Nevel Gracias

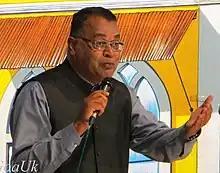
Gracias during a "tiatr" production, 2013

Nevel Lourdes Sacramento Gracias (11 February 1964 – 13 May 2022) was an Indian Catholic priest, playwright, actor, singer, composer, director, and literary editor who primarily worked on the Konkani stage, best known for his lenten "tiatrs". He was regarded as a one-man show and served in the general council of the Tiatr Academy of Goa.